Rage in Heaven

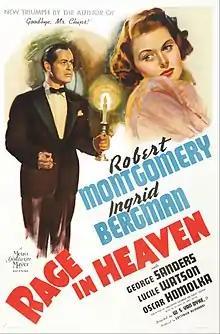
Theatrical release poster

Rage in Heaven is a 1941 American psychological thriller film noir about the destructive power of jealousy. It was directed by W.S. Van Dyke and based on the 1932 novel by James Hilton. It features Robert Montgomery, Ingrid Bergman, and George Sanders.